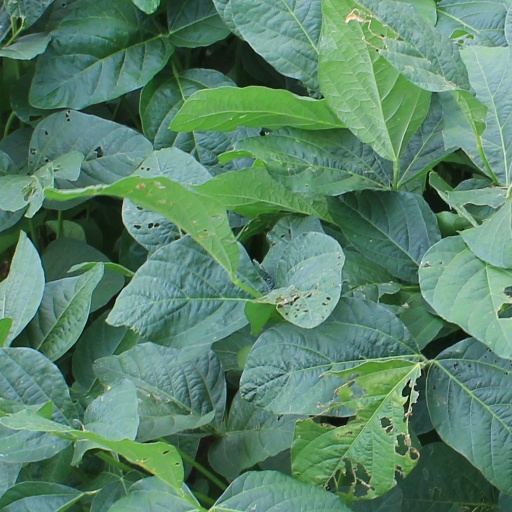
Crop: soybean